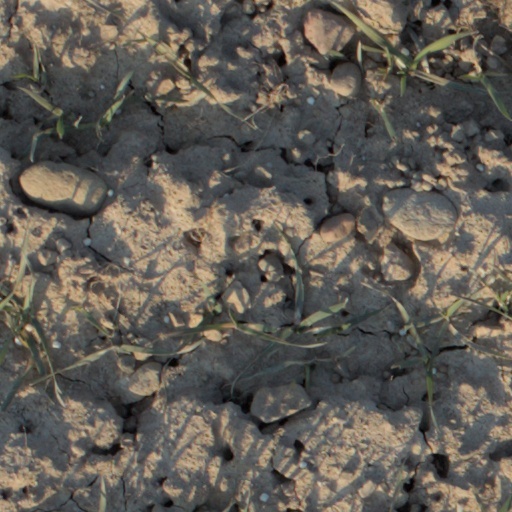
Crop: wheat